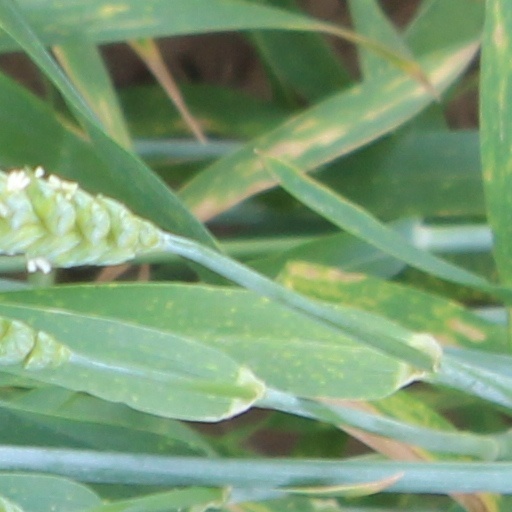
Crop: wheat